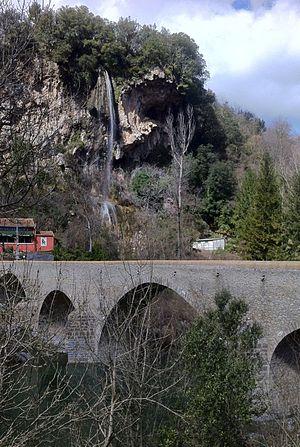
Cascade d'Aigues Folles à St Julien de la Nef
Saint-Julien-de-la-Nef est une commune française située dans le département du Gard, en région Occitanie.